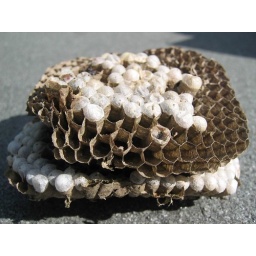
This is a wasp nest that was in a blue tit bird box